Palazzo Borromeo (Milan)

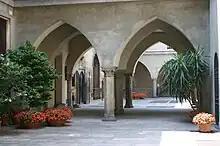
View from the front courtyard into the inner court

Substantial additions were made to the Casa Borromeo in Vitaliano's time, but the original late Gothic facade was retained; it has undergone several modifications through the centuries (most notably after bomb damage in World War II). The main feature of the facade is the large doorway commissioned by Vitaliano, an elegant portal in the center of the main facade, skillfully carved with a decoration of vines and oak-leaf clusters. This has a pointed arch adopted from French Gothic architecture; the Visconti dukes had intermarried with the French royal family, and French style was very popular in the duchy. The marble of the portal proclaimed the status of the Borromei: there were few quarries on the flat plain of the Po River that ran through Lombardy, and only the very wealthy could afford to import marble from the foothills of the Alps. The alternating stones of the archivolt are red marble from Verona and pink marble from Candoglia, the latter from a quarry whose output was (and still is) reserved by law for the construction of the Duomo (cathedral) of Milan; only a family highly favored by the dukes would be able to secure even small blocks of that stone. On the top of the door is a figure of a crowned camel in a basket, signifying the Borromei's far-reaching and exotic trade. A rectangular area surrounding the top of the portal was once painted with a scene of the Annunciation, with the archangel Gabriel on one side and the Virgin Mary on the other. Though damaged and faded over the years, it was still visible until 1943.